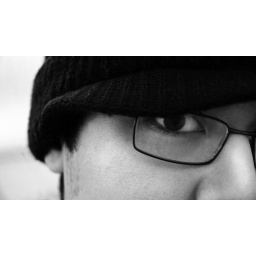
(08/13/10) I like me in black and white